An Apology for the Life of Mrs. Shamela Andrews

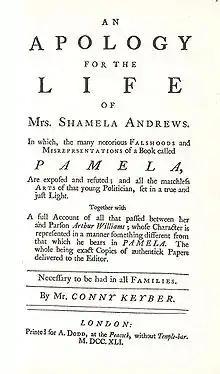

An Apology for the Life of Mrs. Shamela Andrews, or simply Shamela, as it is more commonly known, is a satirical burlesque novella by English writer Henry Fielding. It was first published in April 1741 under the name of "Mr. Conny Keyber". Fielding never admitted to writing the work, but it is widely considered to be his. It is a direct attack on the then-popular novel "Pamela" (1740) by Fielding's contemporary and rival Samuel Richardson and is composed, like "Pamela", in epistolary form.